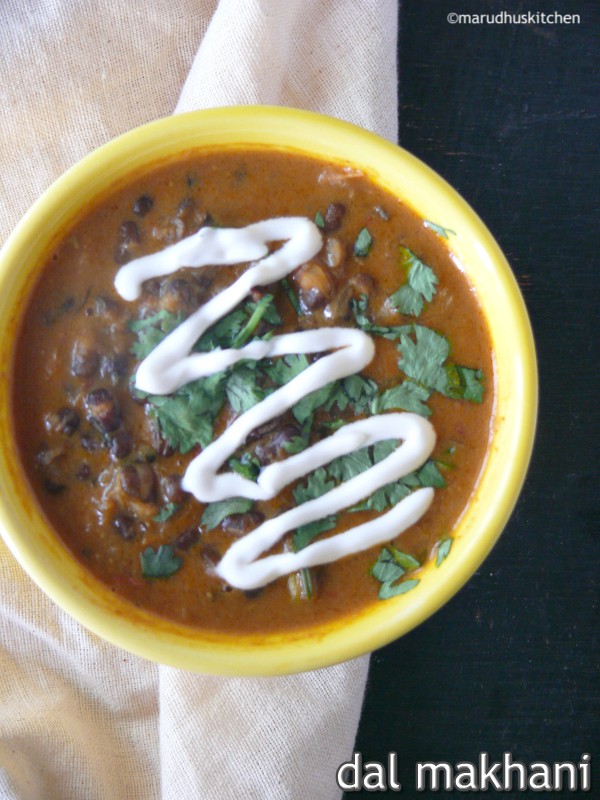
Dish: dal_makhani